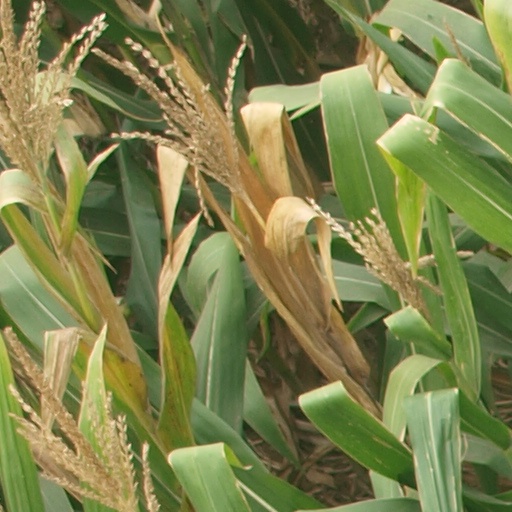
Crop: maize; corn